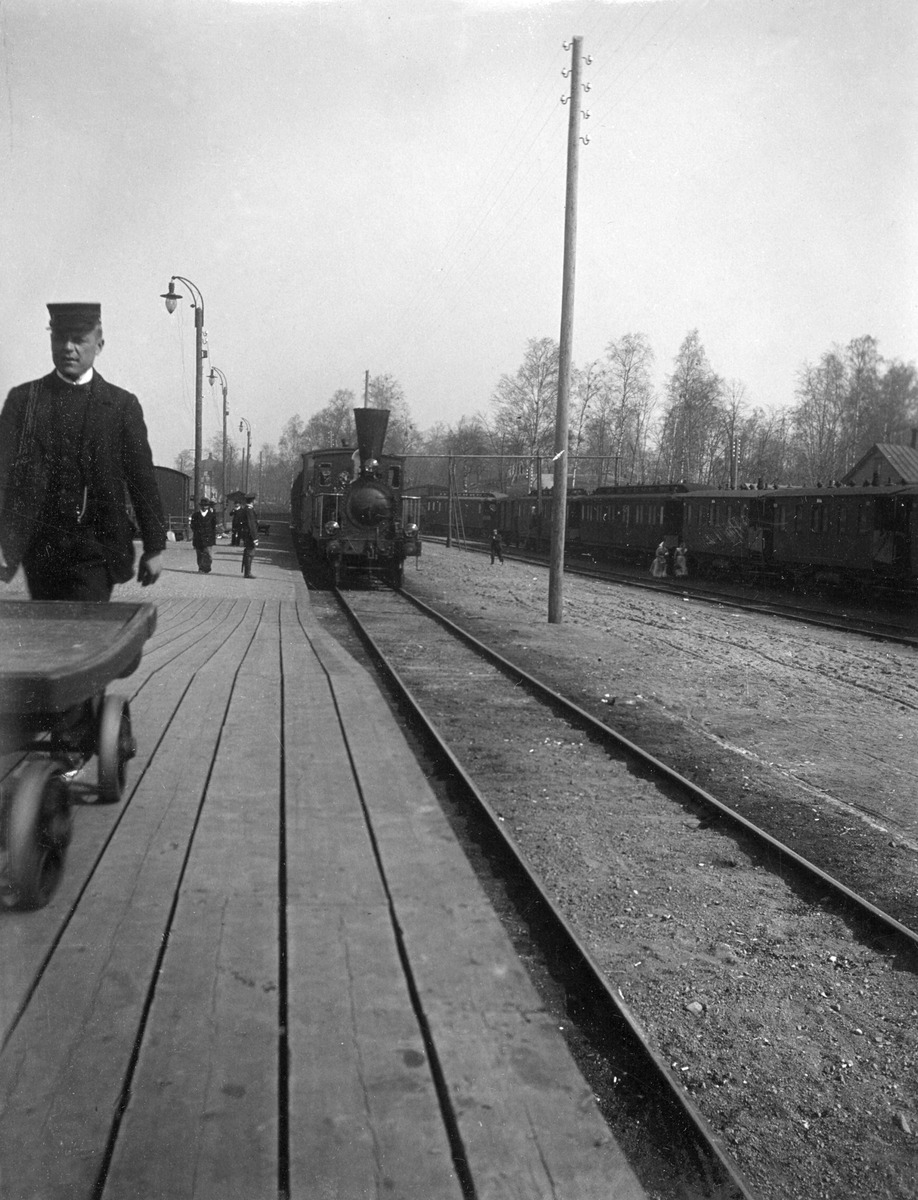
Tilannekuva Helsingin rautatieaseman junalaiturilta
sisällön kuvaus: Tilannekuva Helsingin rautatieaseman junalaiturilta. mustavalkoinen
Ajankohta: kuvausaika 1898
Paikka: Suomi, Uusimaa, Helsinki, Kluuvi Helsinki, Rautatieasema
Aiheet: asemat rautatieasemat, junat, veturit, rautatieläiset